Butterfly splitfin

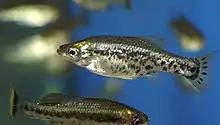
Female (above) being courted by a young male

As its common name implies, it is indeed quite an attractive fish. In a dominant mature male specimen the large dorsal fin is like the caudal fin washed with black. A yellow band stretches along the caudal's back margin. The body of both sexes is ochre, with silvery sides and a brownish back, which in males usually have numerous glittering metallic scales. Females and immatures having black dots on the sides and ochre fins. The fins of males intensify in color when they are excited, and depending on their mood, they can show more or less strongly a black band along the side. For the first two weeks or so after birth, the young are entirely silvery.